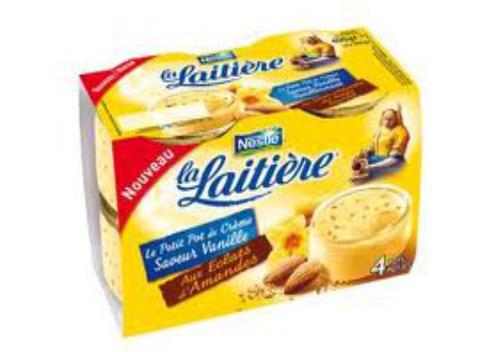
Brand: La Laitiere
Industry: Food